Question: How many pizzas are there?
Tambaya: Nawa ne adadin fizza a gurin?
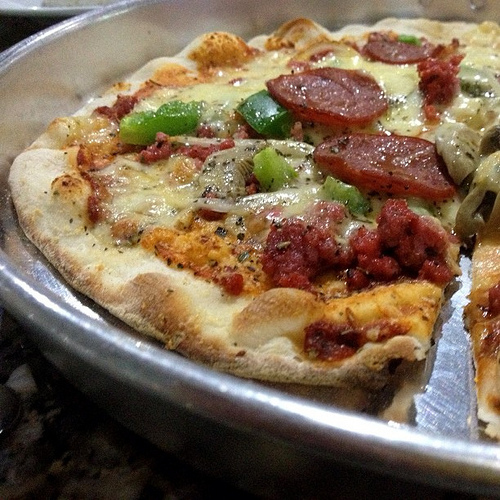
Answer: 1
Amsa: 1